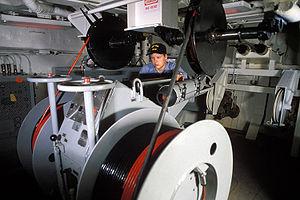
Le AN/SLQ-25 Nixie et ses variantes sont des leurres anti-torpilles constitués d'un leurre remorqué TB-14A et d'un générateur de signal embarqué.